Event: Nepal Earthquake
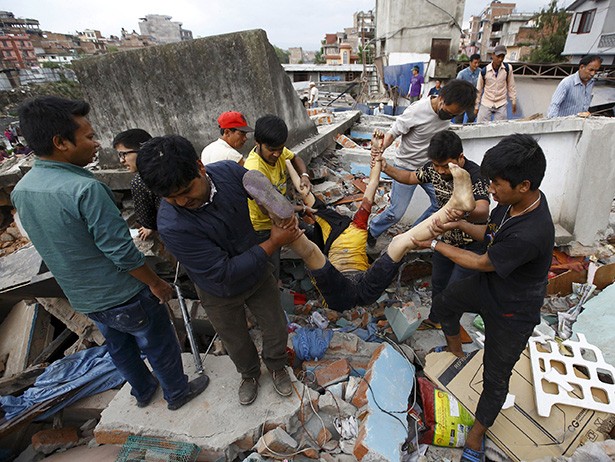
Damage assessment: damage